Shimohyogo Kofuku Station

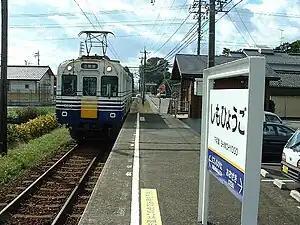
Shimohyōgo Station platform

is an Echizen Railway Mikuni Awara Line railway station located in the city of Sakai, Fukui Prefecture, Japan.